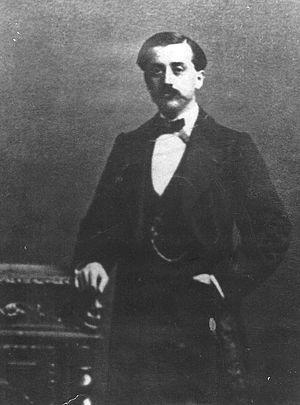
L'ingénieur Léon Gouin. Circa 1870
Léon Goüin, né à Tours le 9 mars 1829 et mort à Paris le 26 avril 1888, est un ingénieur, entrepreneur, archéologue et collectionneur français.